Clock Tower of Murshidabad

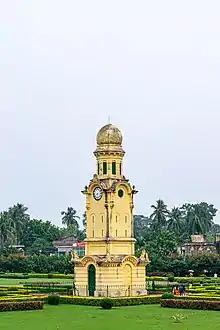
Clock Tower of Murshidabad

The Clock Tower of Murshidabad (locally known just as "Clock Tower" or "Ghari Ghar", also known as "Big Ben of Murshidabad") is a clock tower in the Nizamat Fort Campus in West Bengal, India. The clock tower stands in the garden space between the Nizamat Imambara and the Hazarduari Palace; to its east, hardly a few feet away, is the old Madina Mosque and the Bacchawali Tope.